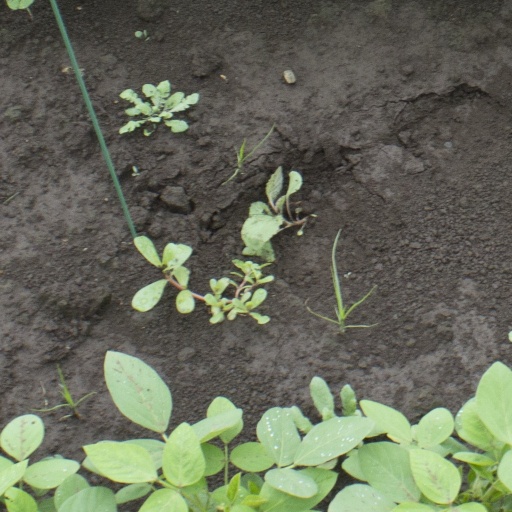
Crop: soybean